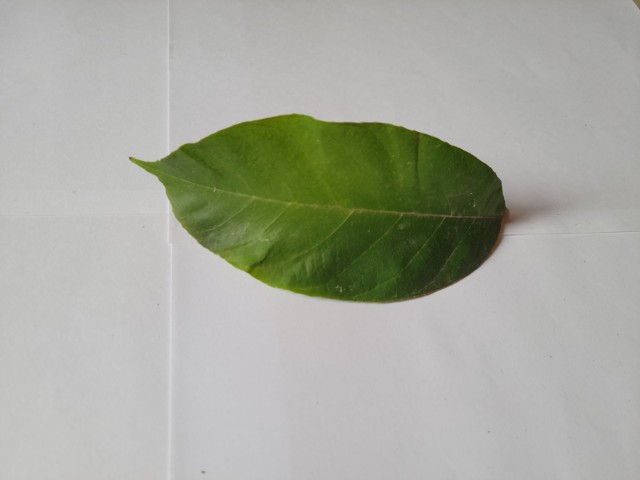
Plant: chapalish